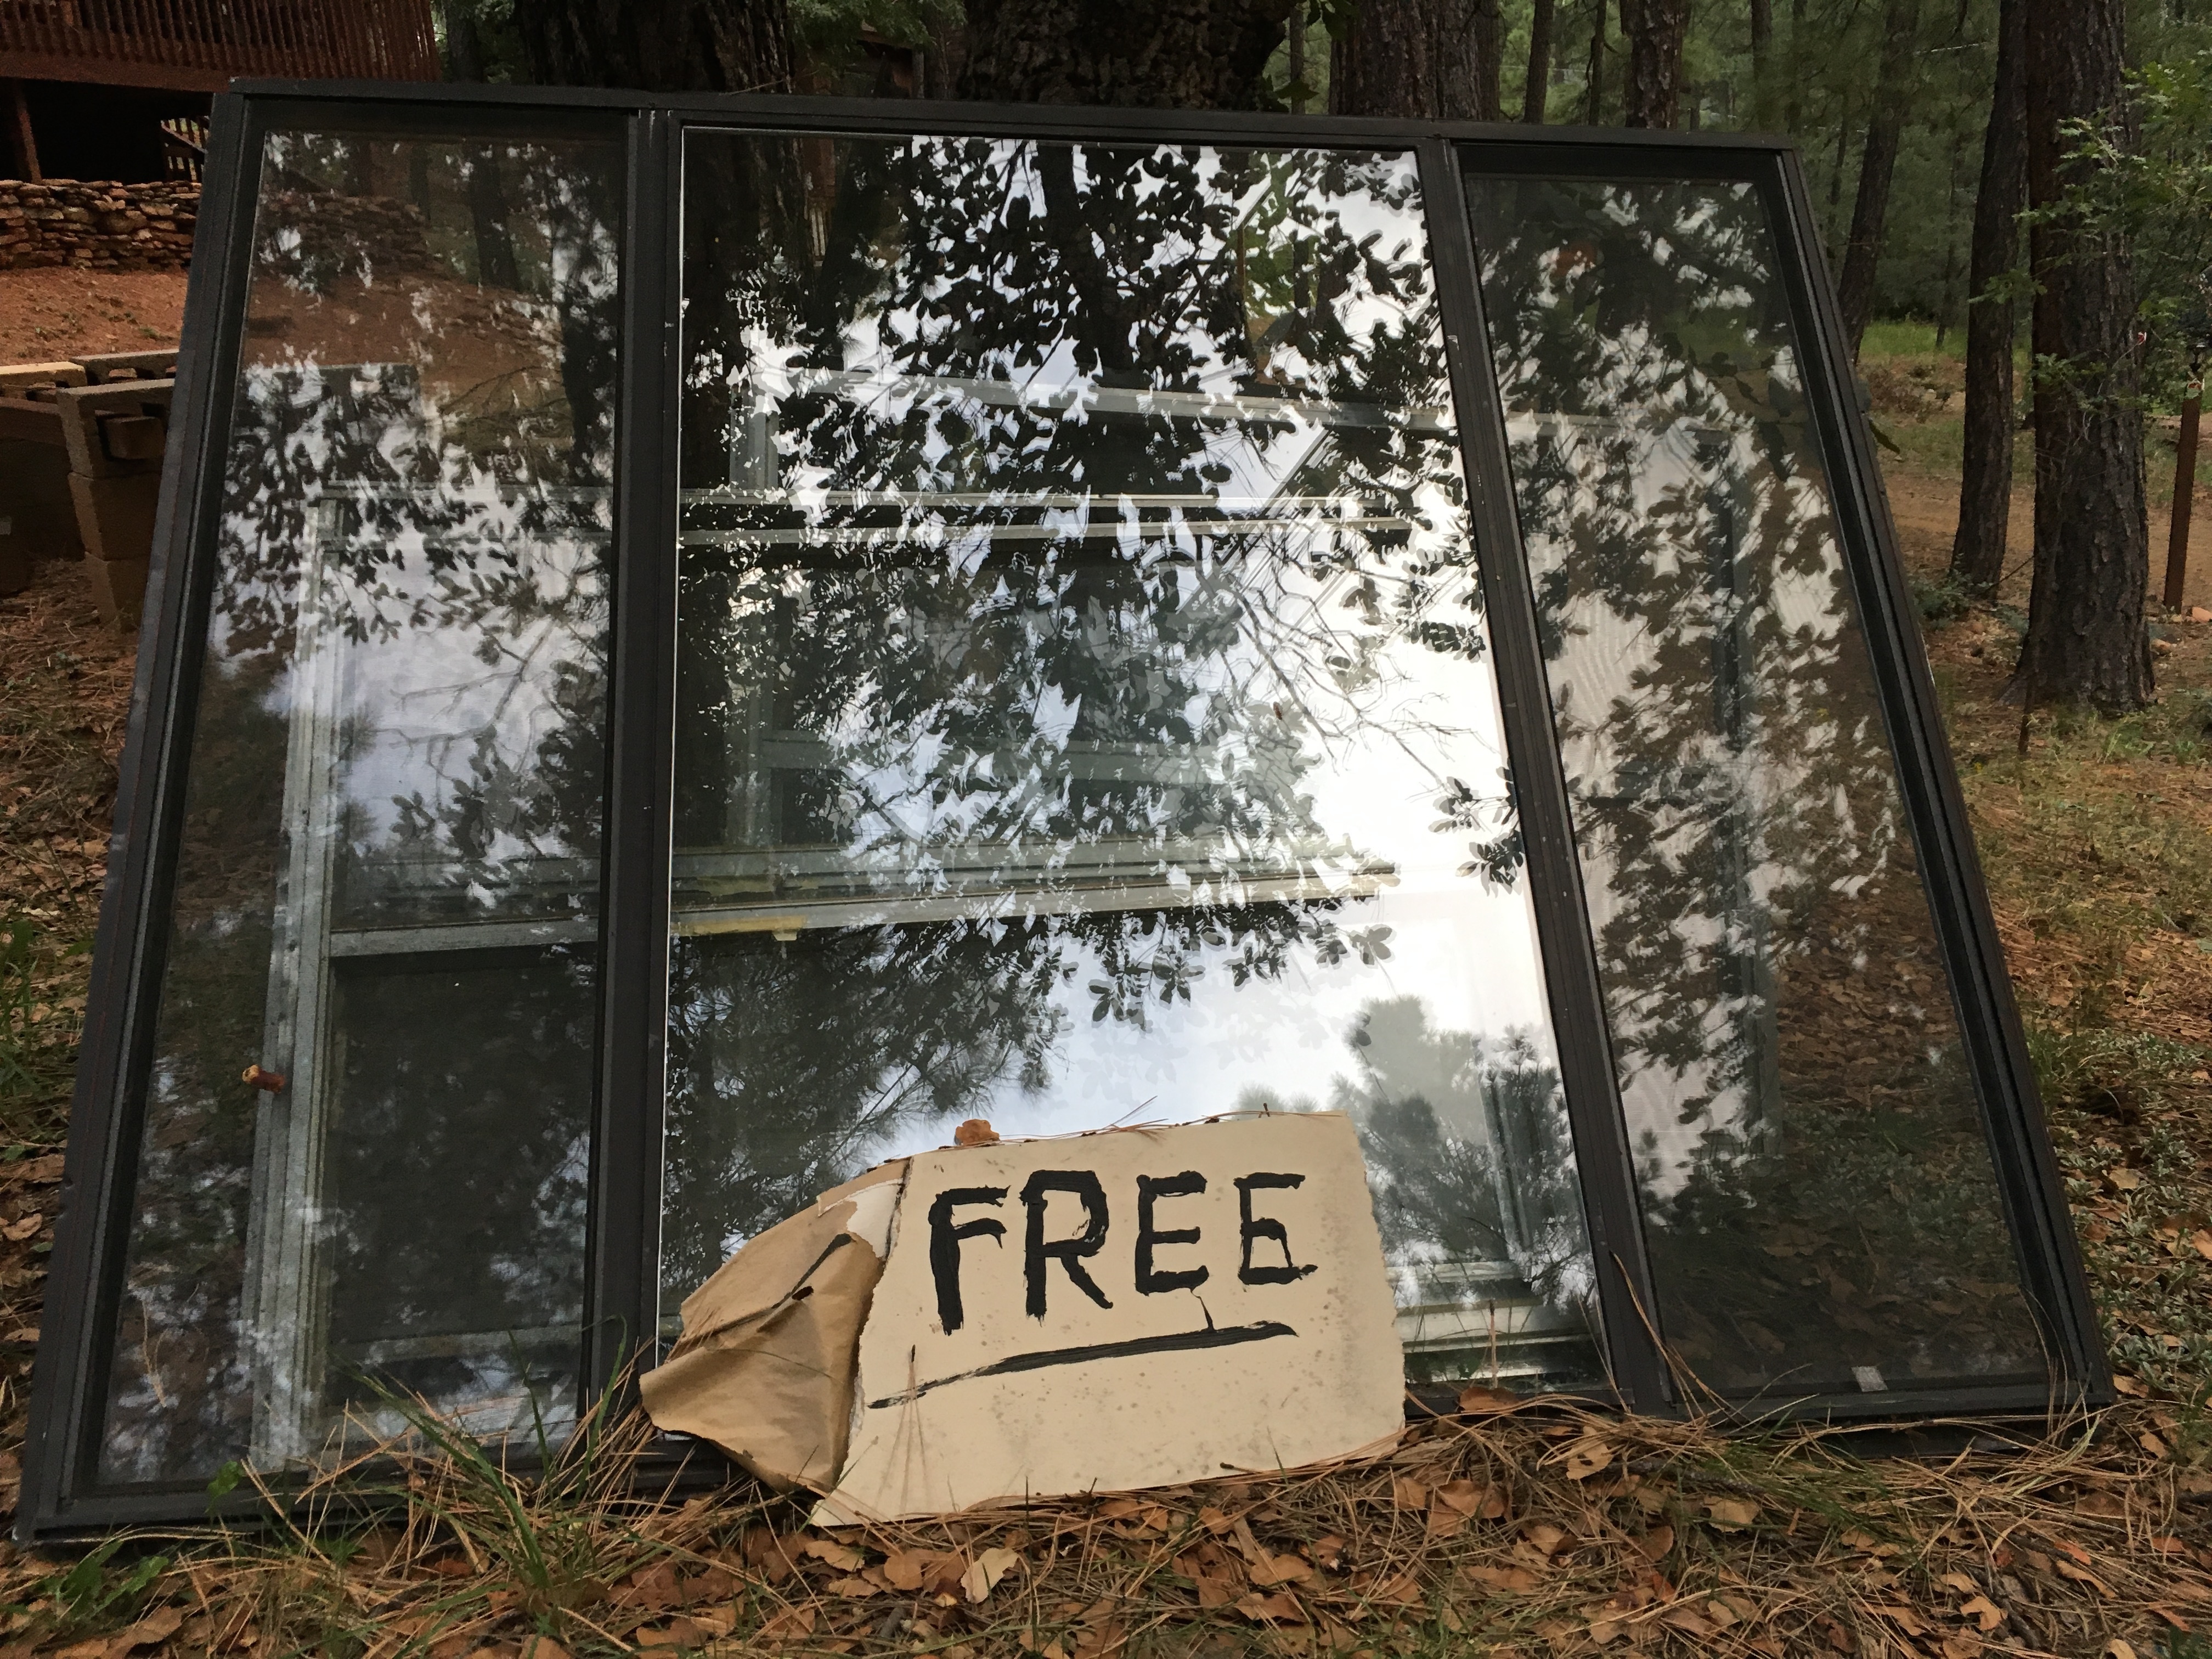
tree, grass, wood, window, free, art